CEA-101 CB.1 Gaivota

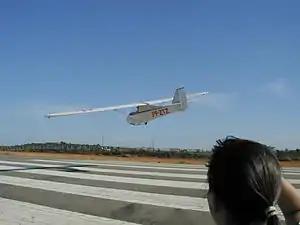
CB.1 Gaivota on approach in 2004 at Brigadeiro Cabral Airport

The CEA-101 CB.1 Gaivota (Brazilian name for the seagull bird), is a single-seat sailplane of high-wing construction designed in 1963 in Brazil.